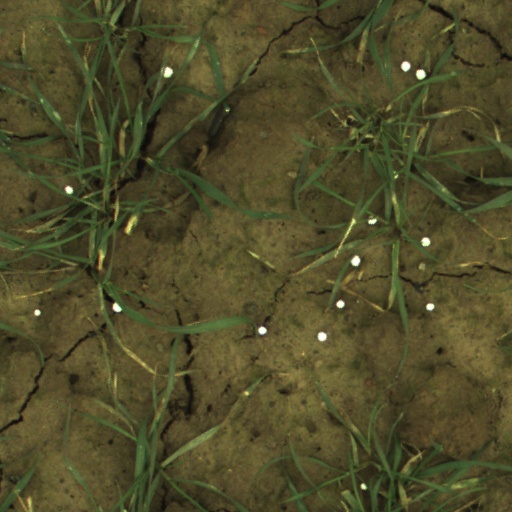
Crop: wheat